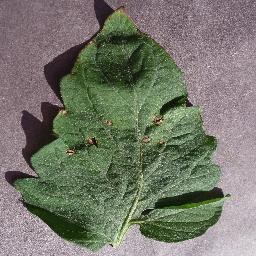
Label: Tomato___Target_Spot